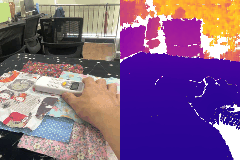
Label: remote_control